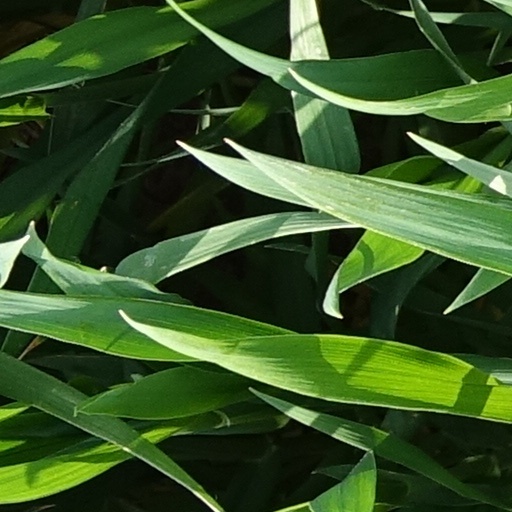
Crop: wheat